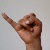
The image shows a hand gesture representing the letter 'J' in Indian Sign Language.